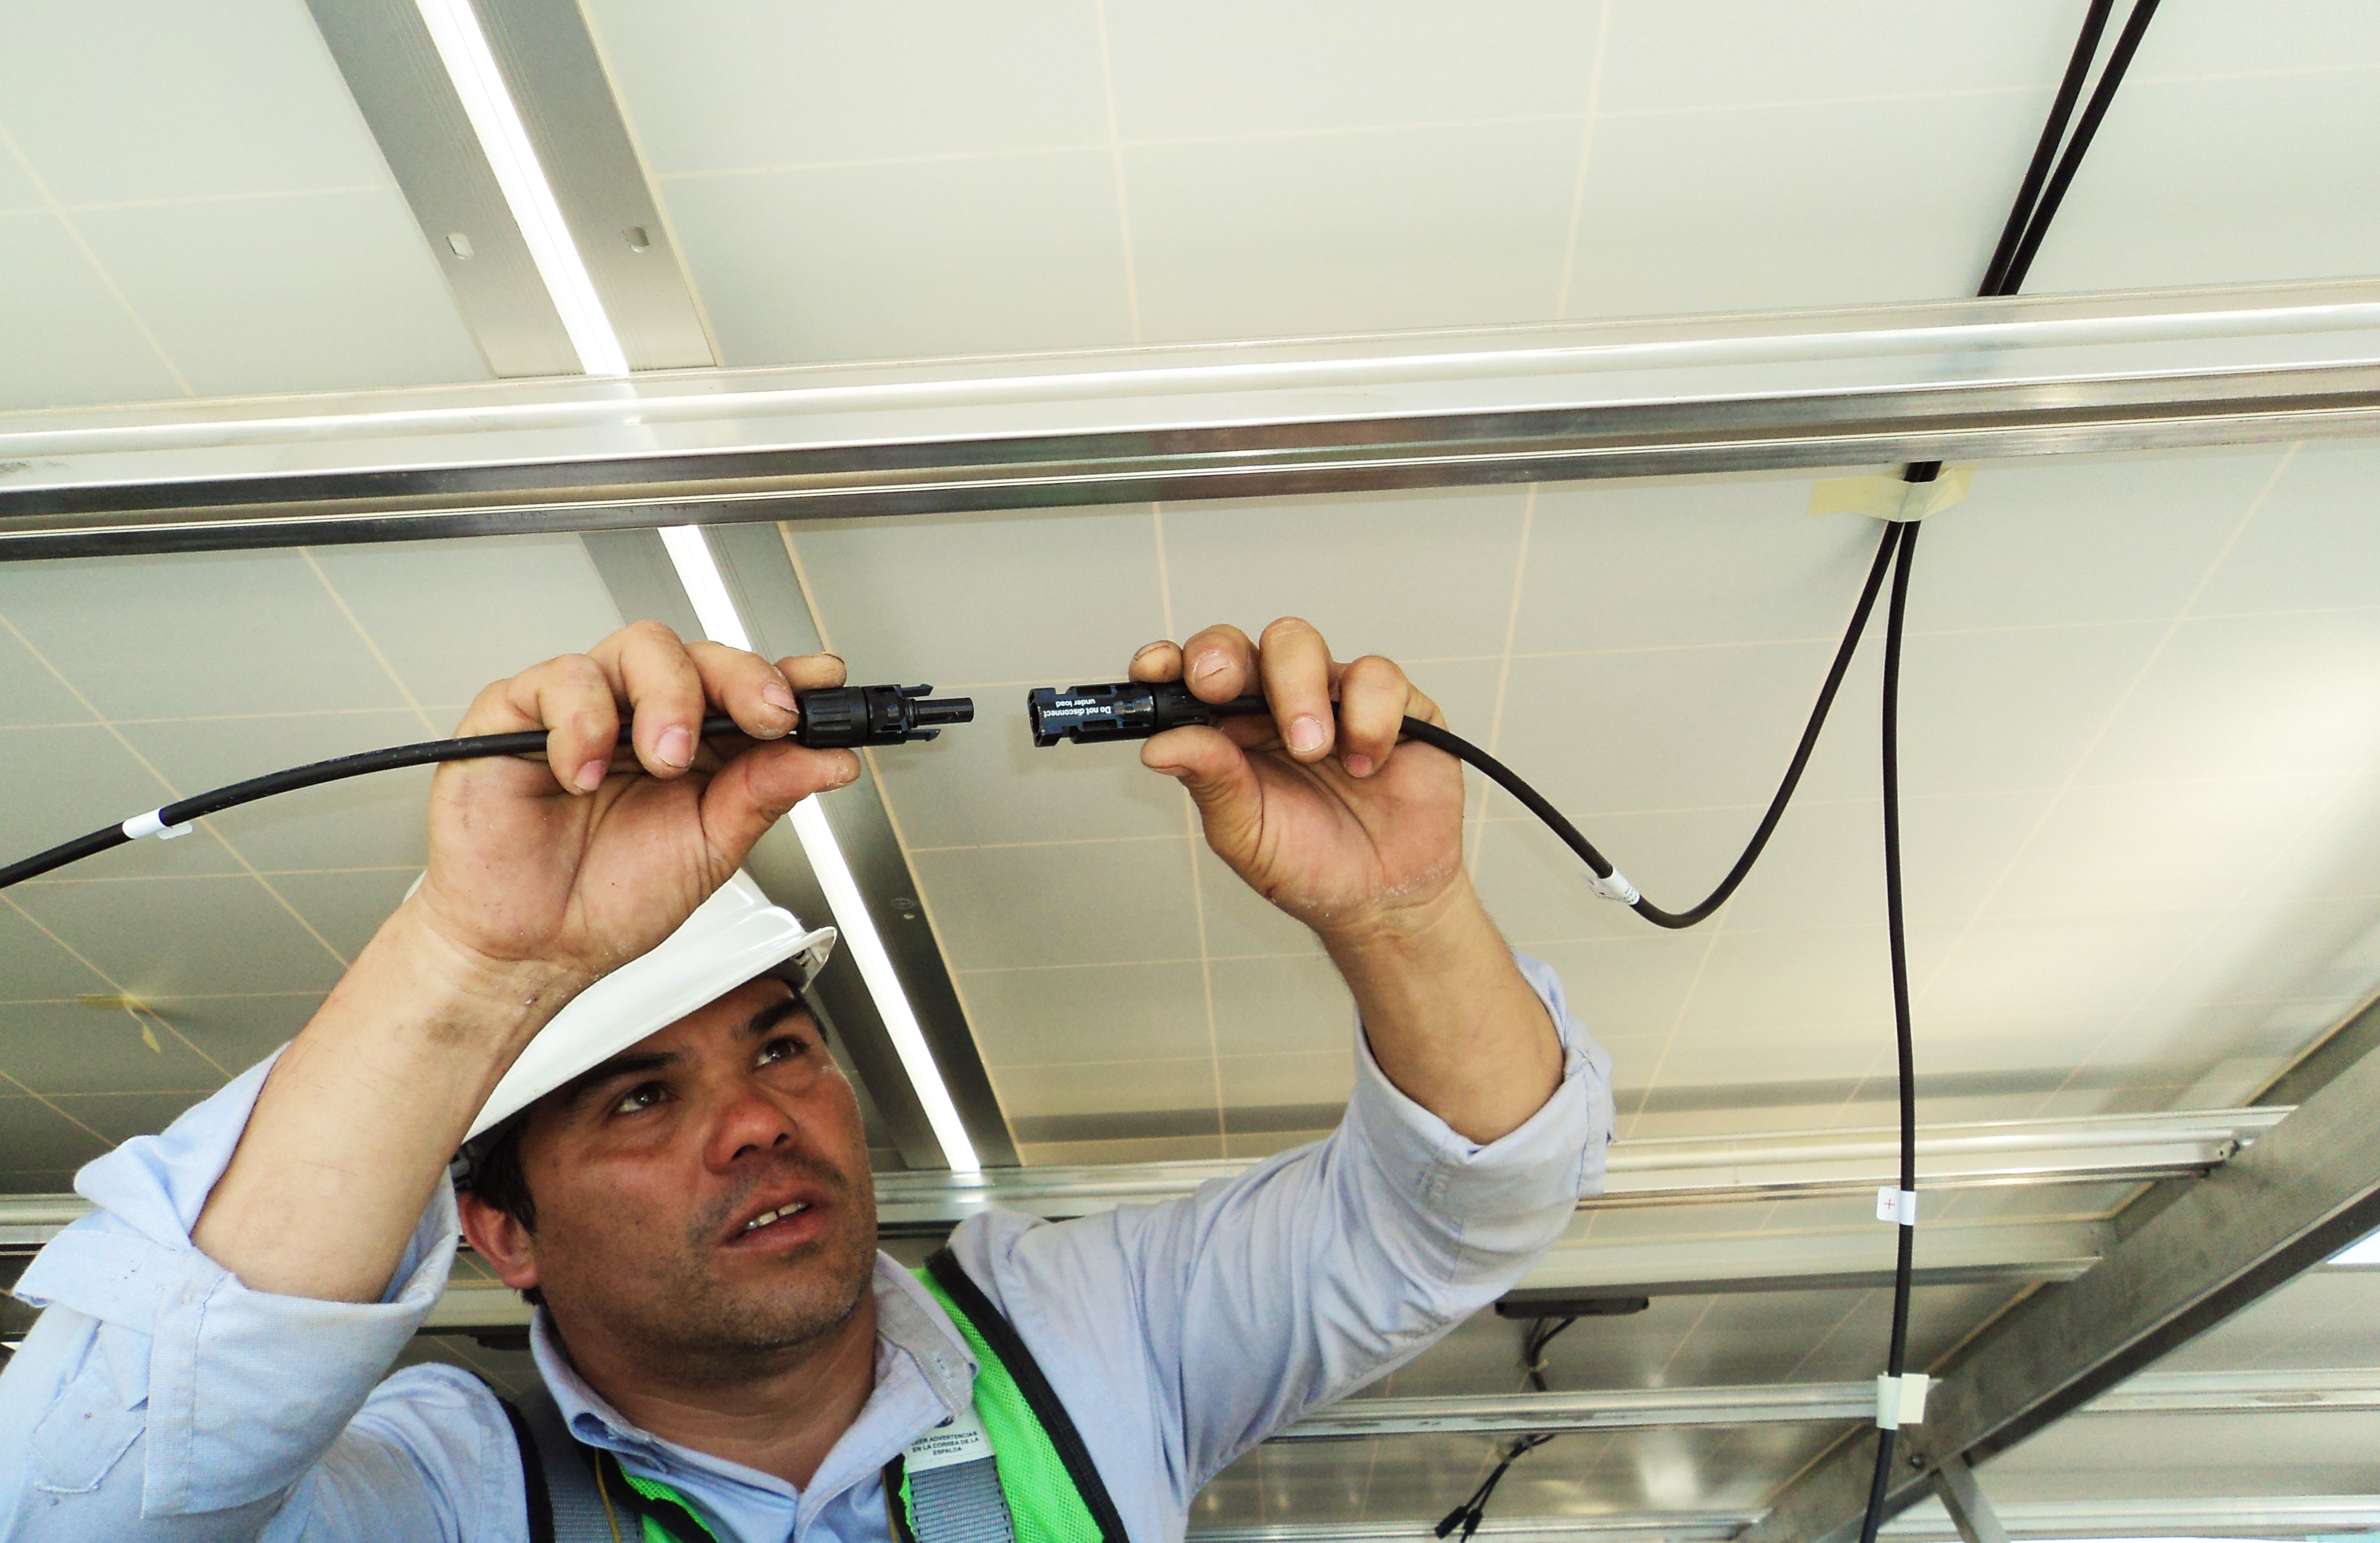
work, technology, electrical, electricity, room, arm, muscle, energy, ecology, worker, installation, wiring, service, panel, supply, cabling, maintenance, voltage, technician, photovoltaic, repairing, installing, sport venue